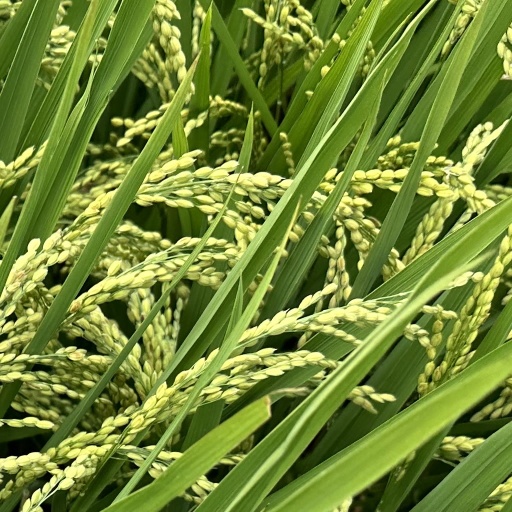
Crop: rice